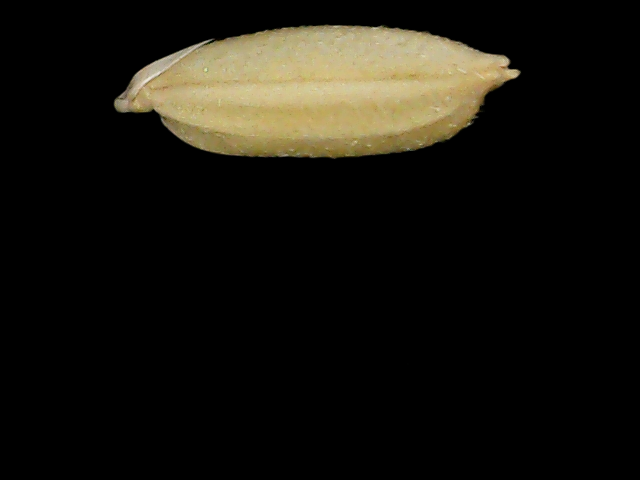
Rice variety: Bd52